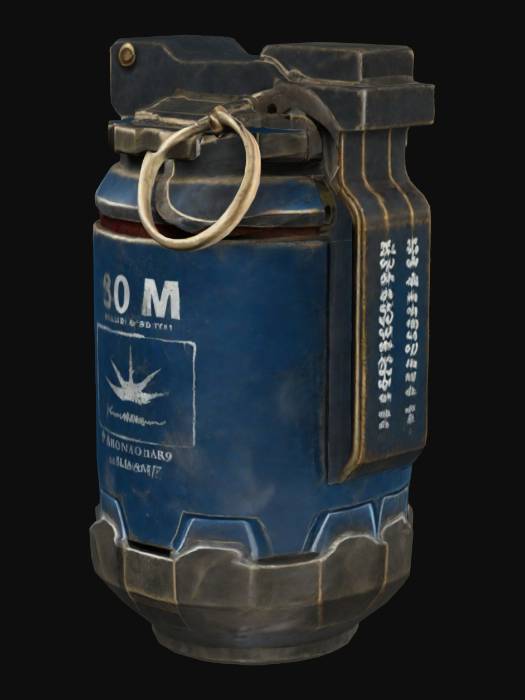
미적 점수 (1~10점): 1